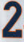
Number: 2